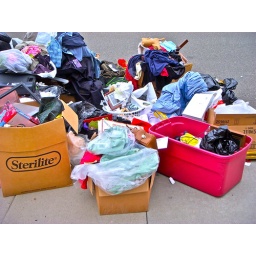
DSCN0364. Note the round white basket in middle of this photo.